1999 World Masters Athletics Championships

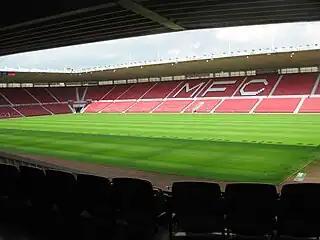
Riverside Stadium

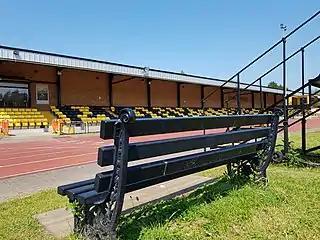
Monkton Stadium

1999 World Masters Athletics Championships is the thirteenth in a series of World Masters Athletics Outdoor Championships (called World Veterans Championships or World Veterans Athletics Championships at the time) that took place in Gateshead, England from 29 July to 8 August 1999.